Pandie James

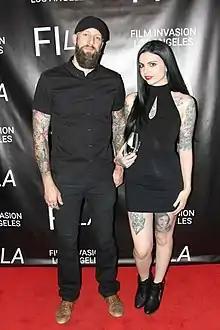
Pandie James with frequent creative collaborator director Erik Boccio at the premiere of Blood Bath at Film Invasion LA Festival 2016 in Sherman Oaks, California.

"Massacre" is a short slasher film that was written, produced by and stars Pandie Suicide. The film was directed by Erik Boccio and also stars Billy Idol guitarist Billy Morrison and Samhain drummer/ bassist London May. MASSACRE was scored by ex-Korn guitar player Rob Patterson and Marilyn Manson bass player Jeordie White (also known as "Twiggy Ramirez"), both of whom make a cameo appearance in the film, The score earned an honorable mention award at the Fantasmagorical Film Festival in Louisville, Kentucky in 2015. The film is about a girl, played by Pandie Suicide, who wakes up at the site of a bloody mass murder and cannot remember what happened.